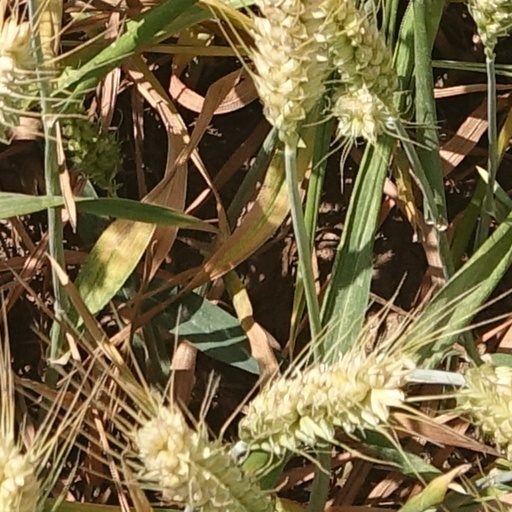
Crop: wheat